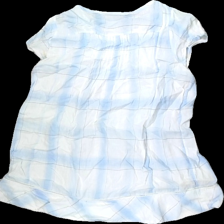
View: back
Type: Dress
Category: Ladies
Brand: Almia
Colors: White, Blue
Material: 100% cotton
Pattern: Checkered print
Cut: Regular, V-collar
Size: 46
Season: All
Stains: Major
Damage: stained
Damage location: top right
Price range: <50
Recommended usage: Export